Fishing

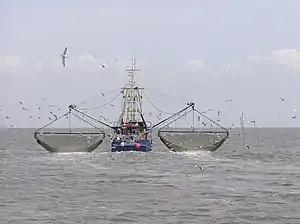
Commercial crab boat working in the North Sea

Fishing tackle is the equipment used by fishers when fishing. Almost any equipment or gear used for fishing can be called fishing tackle, although the term is most commonly associated with gear used in angling. Some examples are hooks, lines, sinkers, floats, rods, reels, baits, lures, spears, nets, gaffs, traps, waders, and tackle boxes. Fishing techniques refers to the ways the tackle is used when fishing.